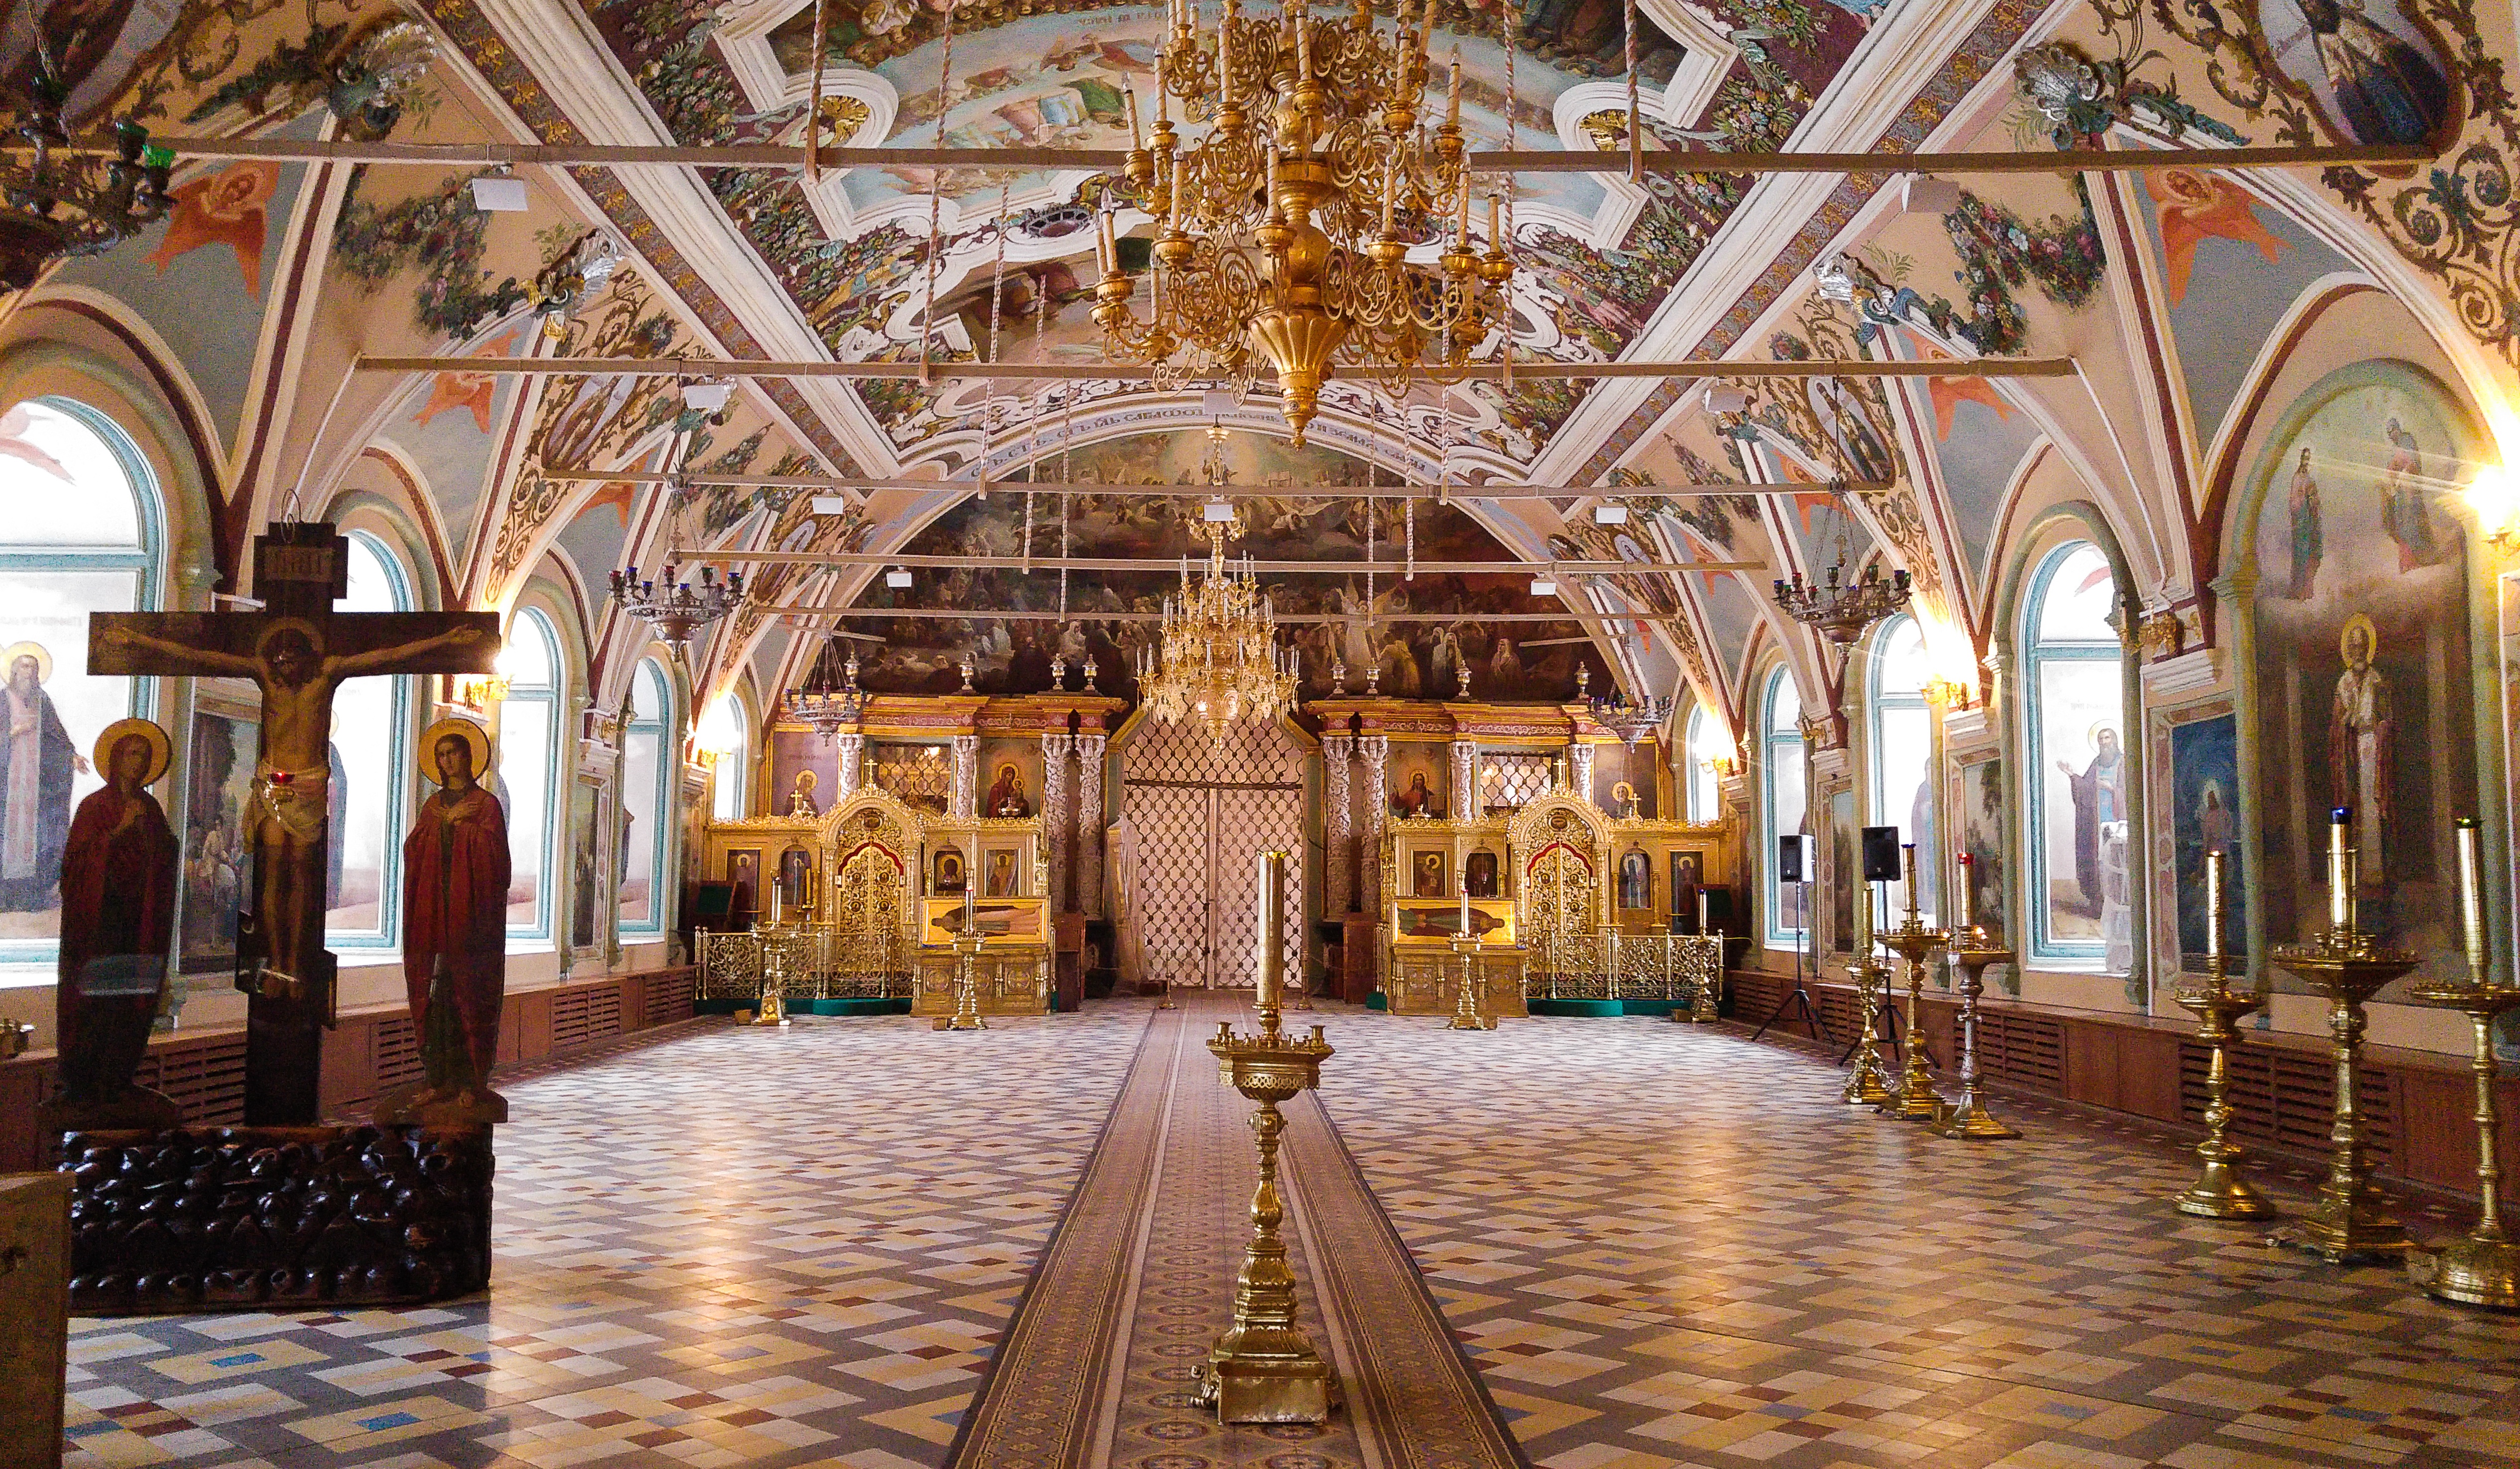
building, palace, church, cathedral, chapel, place of worship, aisle, temple, monastery, shrine, synagogue, orthodox, ballroom, basilica, estate, russia, sergiev posad